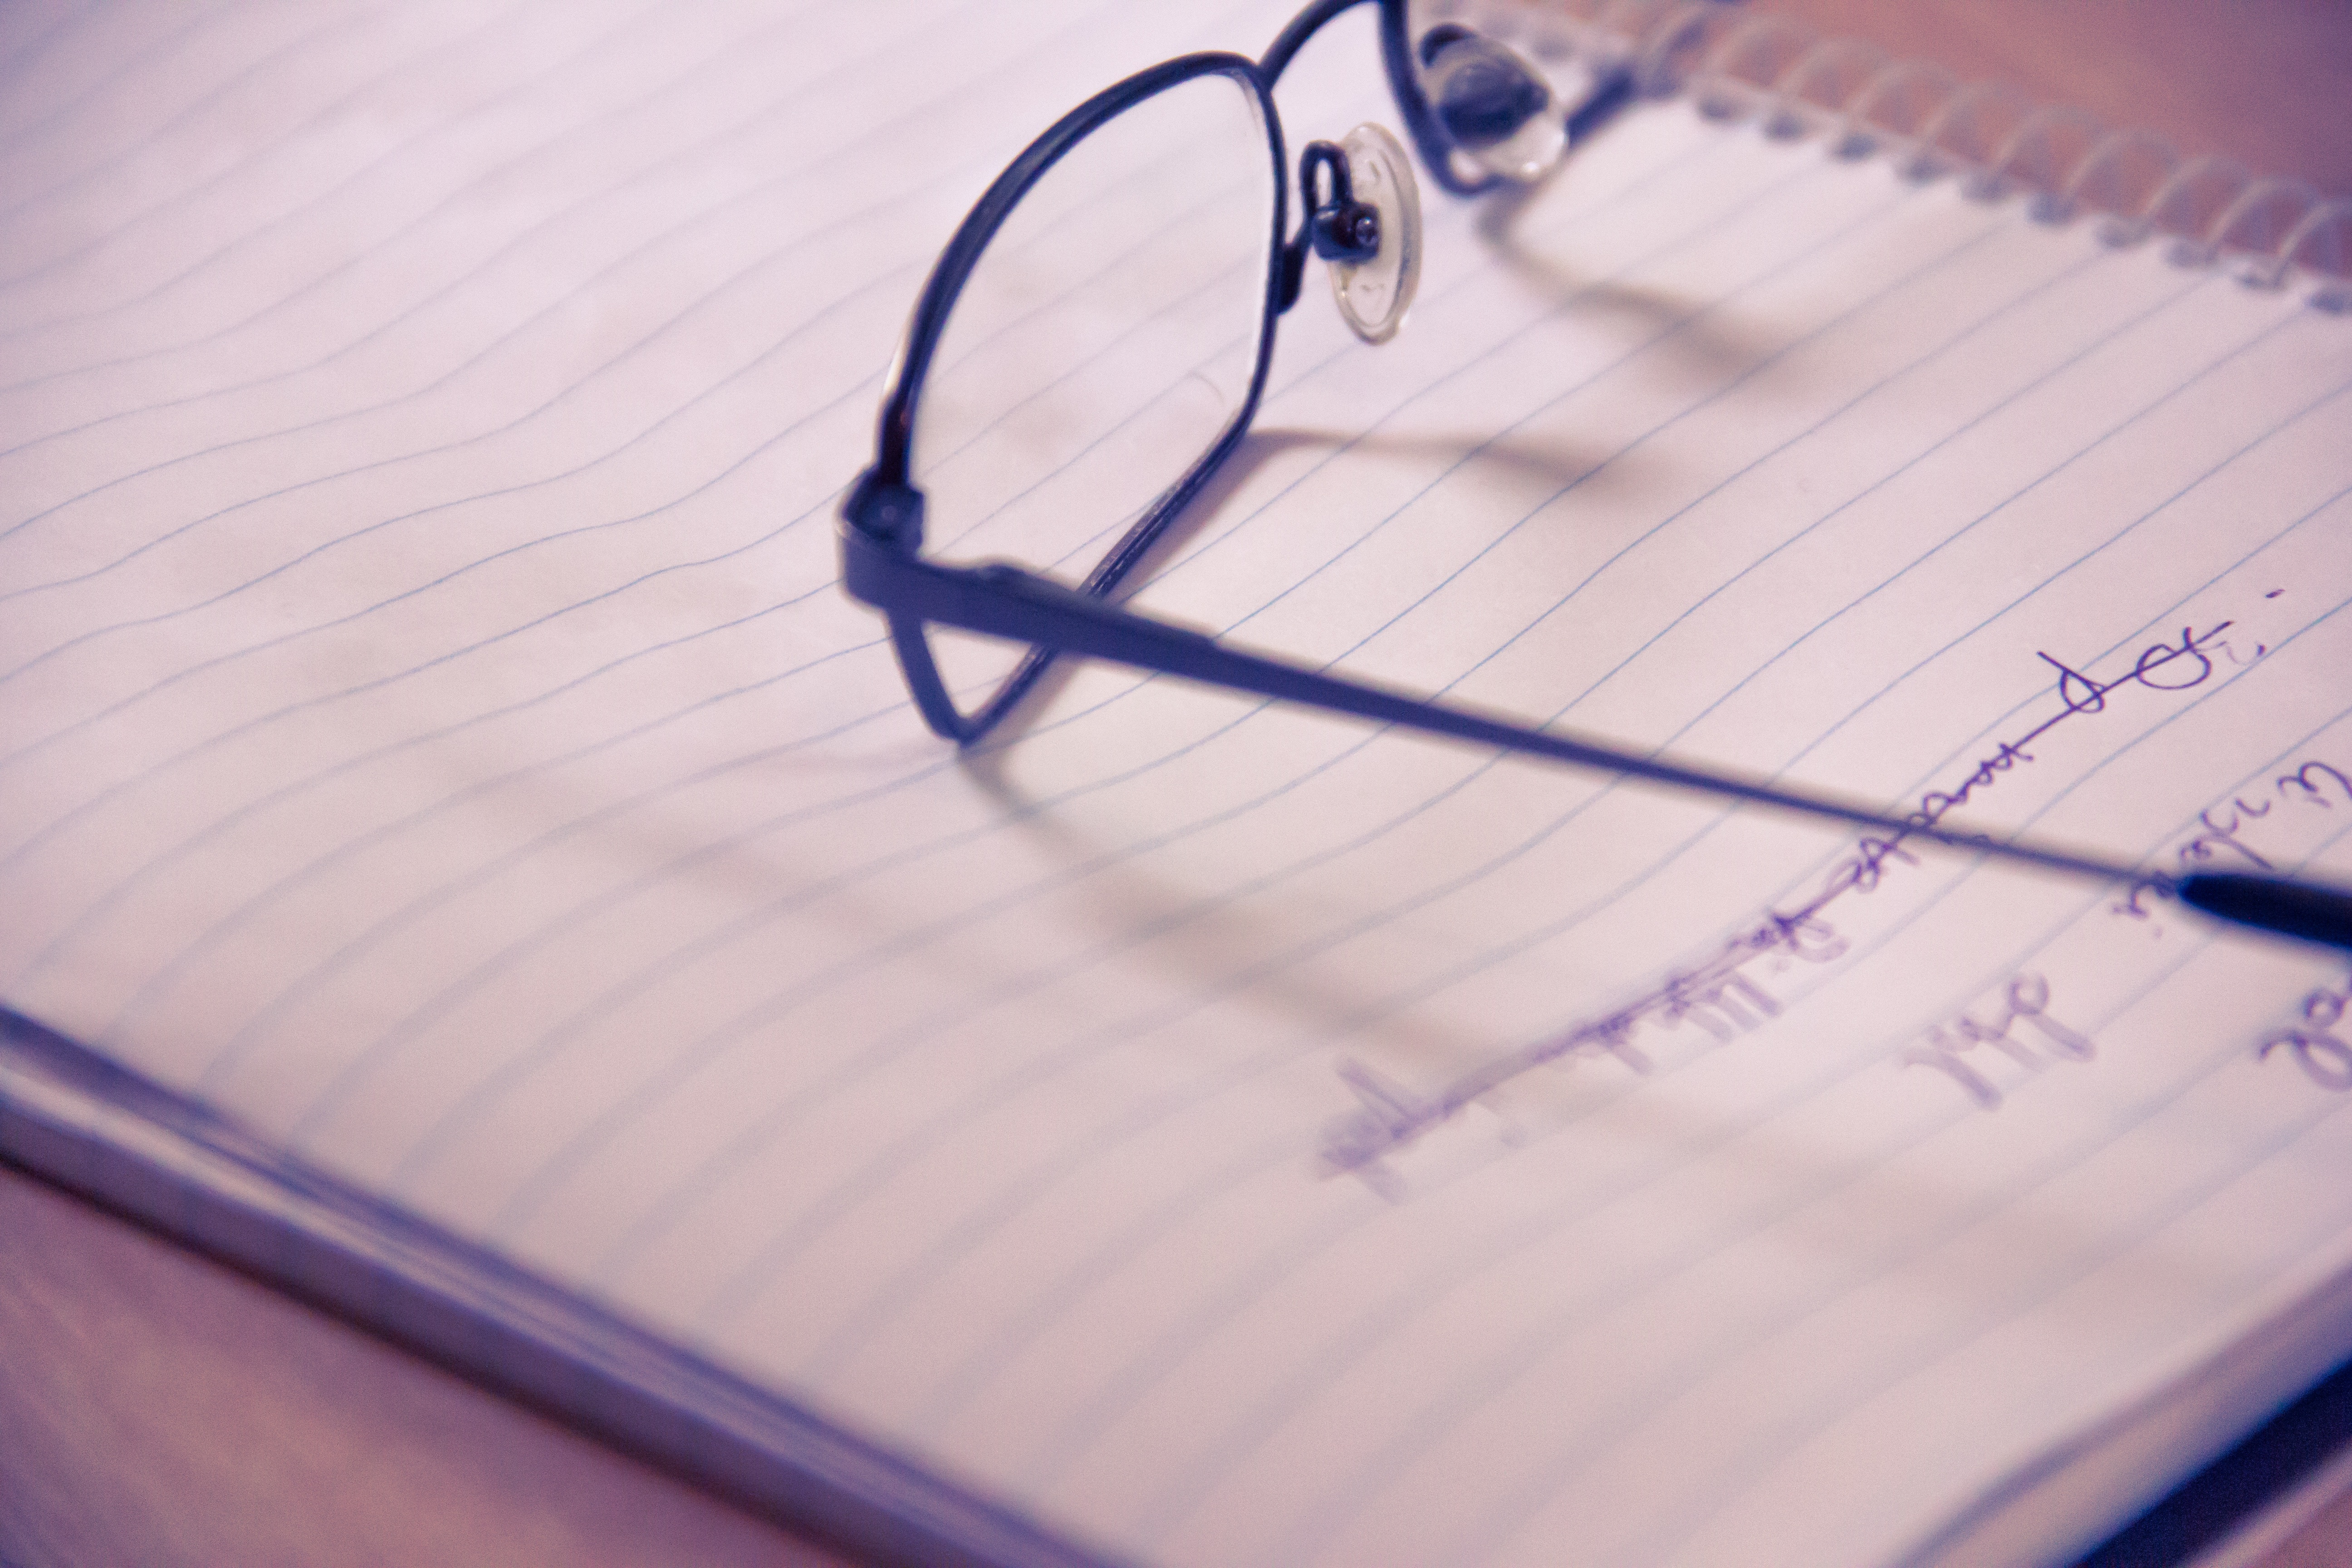
notebook, writing, hand, post, board, white, purple, sign, line, color, space, office, memory, blue, business, paper, page, circle, label, close up, sketch, drawing, design, glasses, handwriting, sticky, message, stationery, remember, organ, information, notice, shape, list, reminder, notes, task, memo, remind, notepaper, vision care